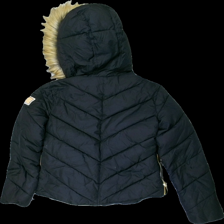
View: back
Type: Jacket
Category: Ladies
Brand: Svea
Colors: Black
Material: 70% nylon, 30% polyester
Cut: Regular
Size: S
Season: Winter
Stains: Minor
Holes: Minor
Damage: hole
Damage location: middle center
Damage 2: stains
Damage 2 location: middle center
Price range: 50-100
Recommended usage: Export